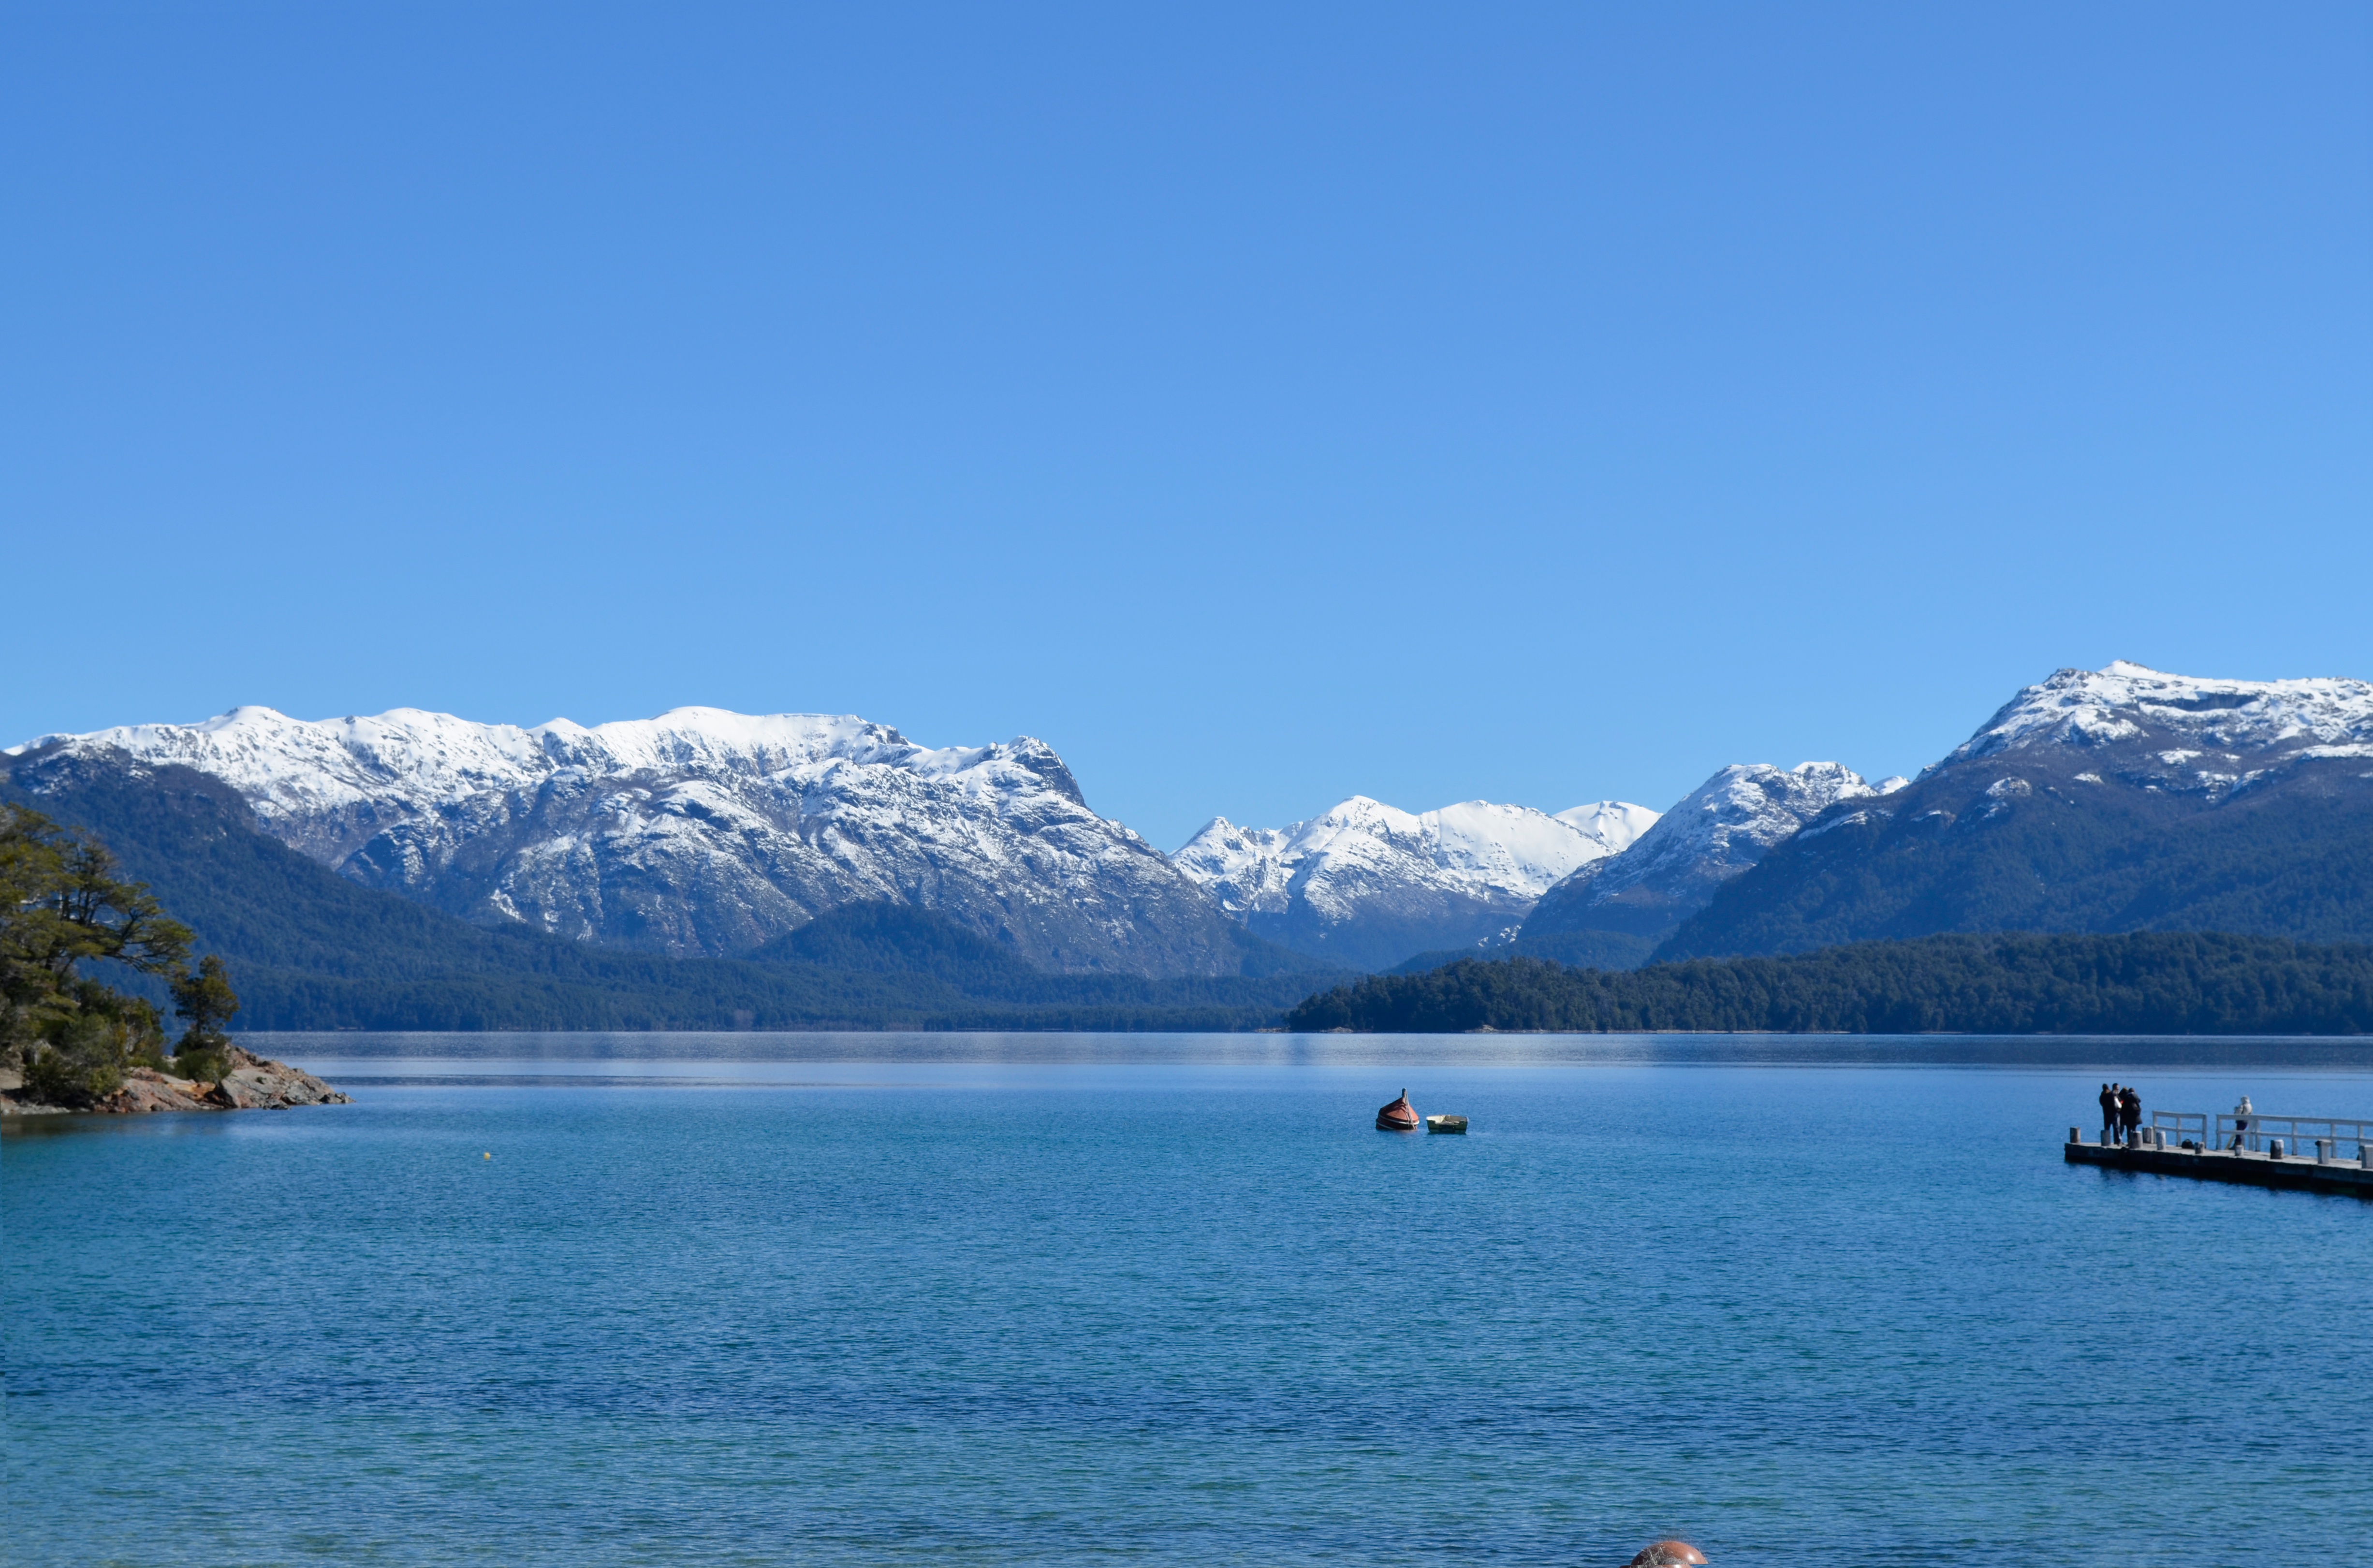
sea, mountain, lake, mountain range, glacier, fjord, reservoir, loch, landform, glacial landform